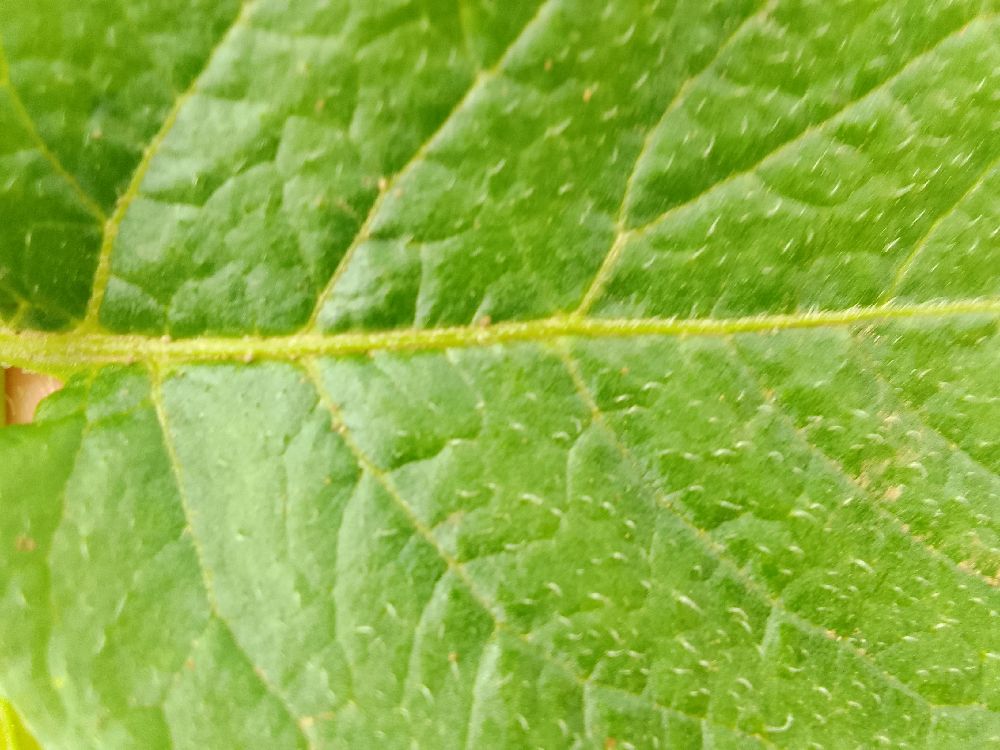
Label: Healthy